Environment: real
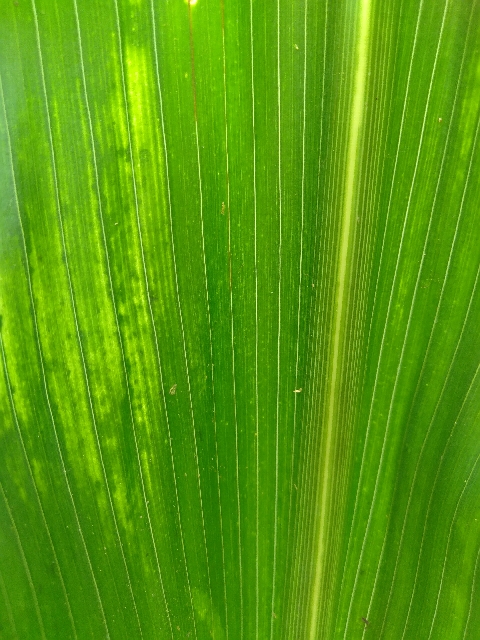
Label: lethal_necrosis